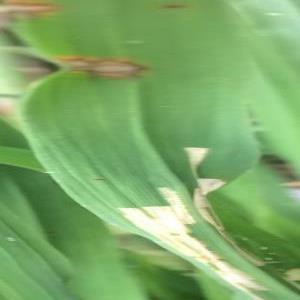
Disease: Blast